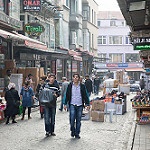
Label: non_damage_buildings_street